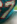
Number: 7